Stegosaurus

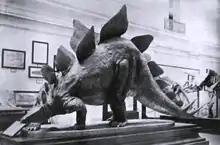
Life-sized restoration of "Stegosaurus stenops" in the U.S. National Museum, ca. 1911

One of the most recognizable of all dinosaurs, "Stegosaurus" has been depicted on film, in cartoons and comics and as children's toys. Due to the fragmentary nature of most early "Stegosaurus" fossil finds, it took many years before reasonably accurate restorations of this dinosaur could be produced. The earliest popular image of "Stegosaurus" was an engraving produced by the French science illustrator Auguste-Michel Jobin, which appeared in the November 1884 issue of "Scientific American" and elsewhere, and which depicted the dinosaur amid a speculative Morrison age Jurassic landscape. Jobin restored the "Stegosaurus" as bipedal and long-necked, with the plates arranged along the tail and the back covered in spikes. This covering of spikes might have been based on a misinterpretation of the teeth, which Marsh had noted were oddly shaped, cylindrical, and found scattered, such that he thought they might turn out to be small dermal spines.